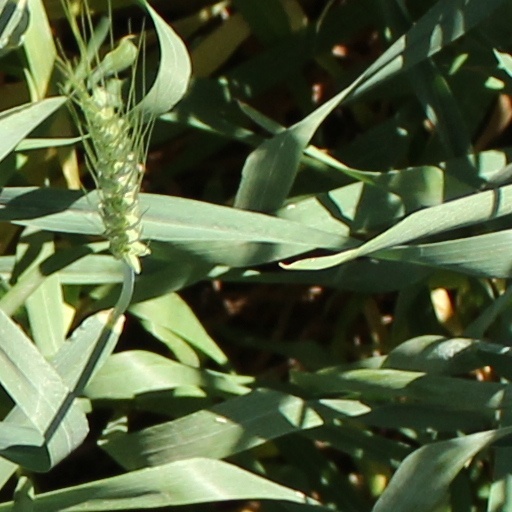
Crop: wheat